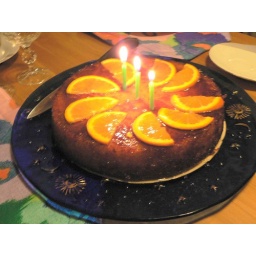
The cake - orange and almond soaked in orange syrup. And gluten free - so Jen could have a slice